St Dunstan-in-the-West

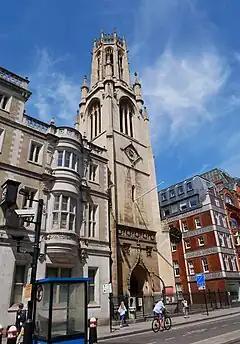
Southwest view of St Dunstan-in-the-West (2022)

It is first mentioned in written records in 1185., but there is no evidence of the date of its original foundation. There is speculation that it might have been erected by Dunstan himself, or by priests who knew him well. Others suggest a foundation date of between AD 988 (death of St Dunstan) and 1070. Another speculation is that a church on this site was one of the "Lundenwic" strand settlement churches, like St Martin in the Fields, the first St Mary le Strand, St Clement Danes and St Bride's, which may pre-date any within the walls of the City of London.